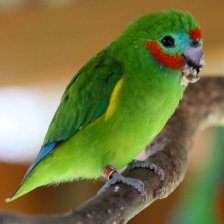
Species: DOUBLE EYED FIG PARROT
Scientific name: CYCLOPSITTA DIOPHTHALMA